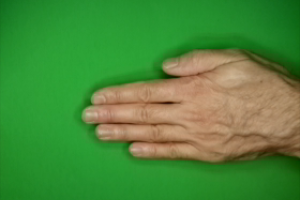
Label: paper